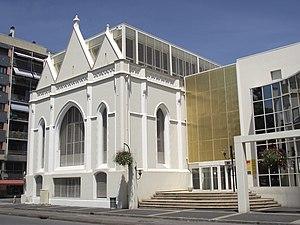
Conservatoire Henri Duparc (Tarbes, Hautes-Pyrénées, France)
Le Grand Tarbes est une ancienne communauté d'agglomération française, située dans le département des Hautes-Pyrénées et la région Occitanie. Cette structure est dissoute le 31 décembre 2016 et est remplacée par la Communauté d'agglomération Tarbes-Lourdes-Pyrénées.